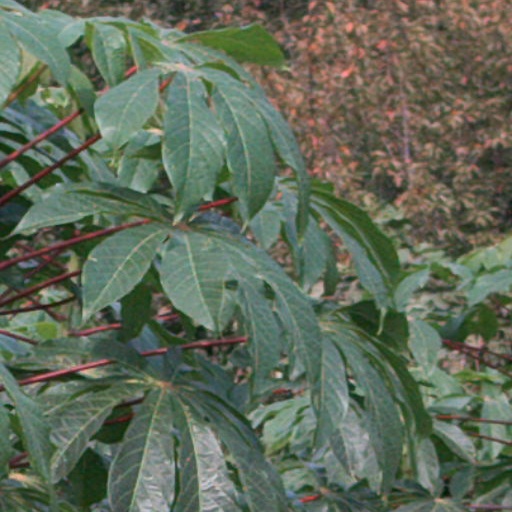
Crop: cassava